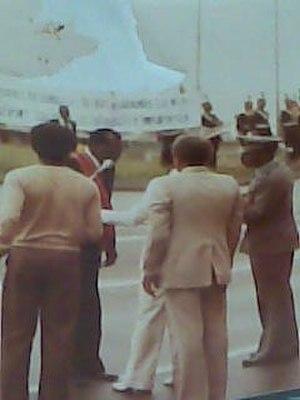
Cérémonie de Fête de l'Indépendance du Gabon le 17 Août 1978
Jean-Jacques Egdar Boucavel, né le 21 février 1923 à Kibangou, une région à la frontière sud-ouest du Gabon qui appartient aujourd'hui à la République du Congo et décédé le 5 novembre 2001 à Libreville, est un homme politique gabonais.